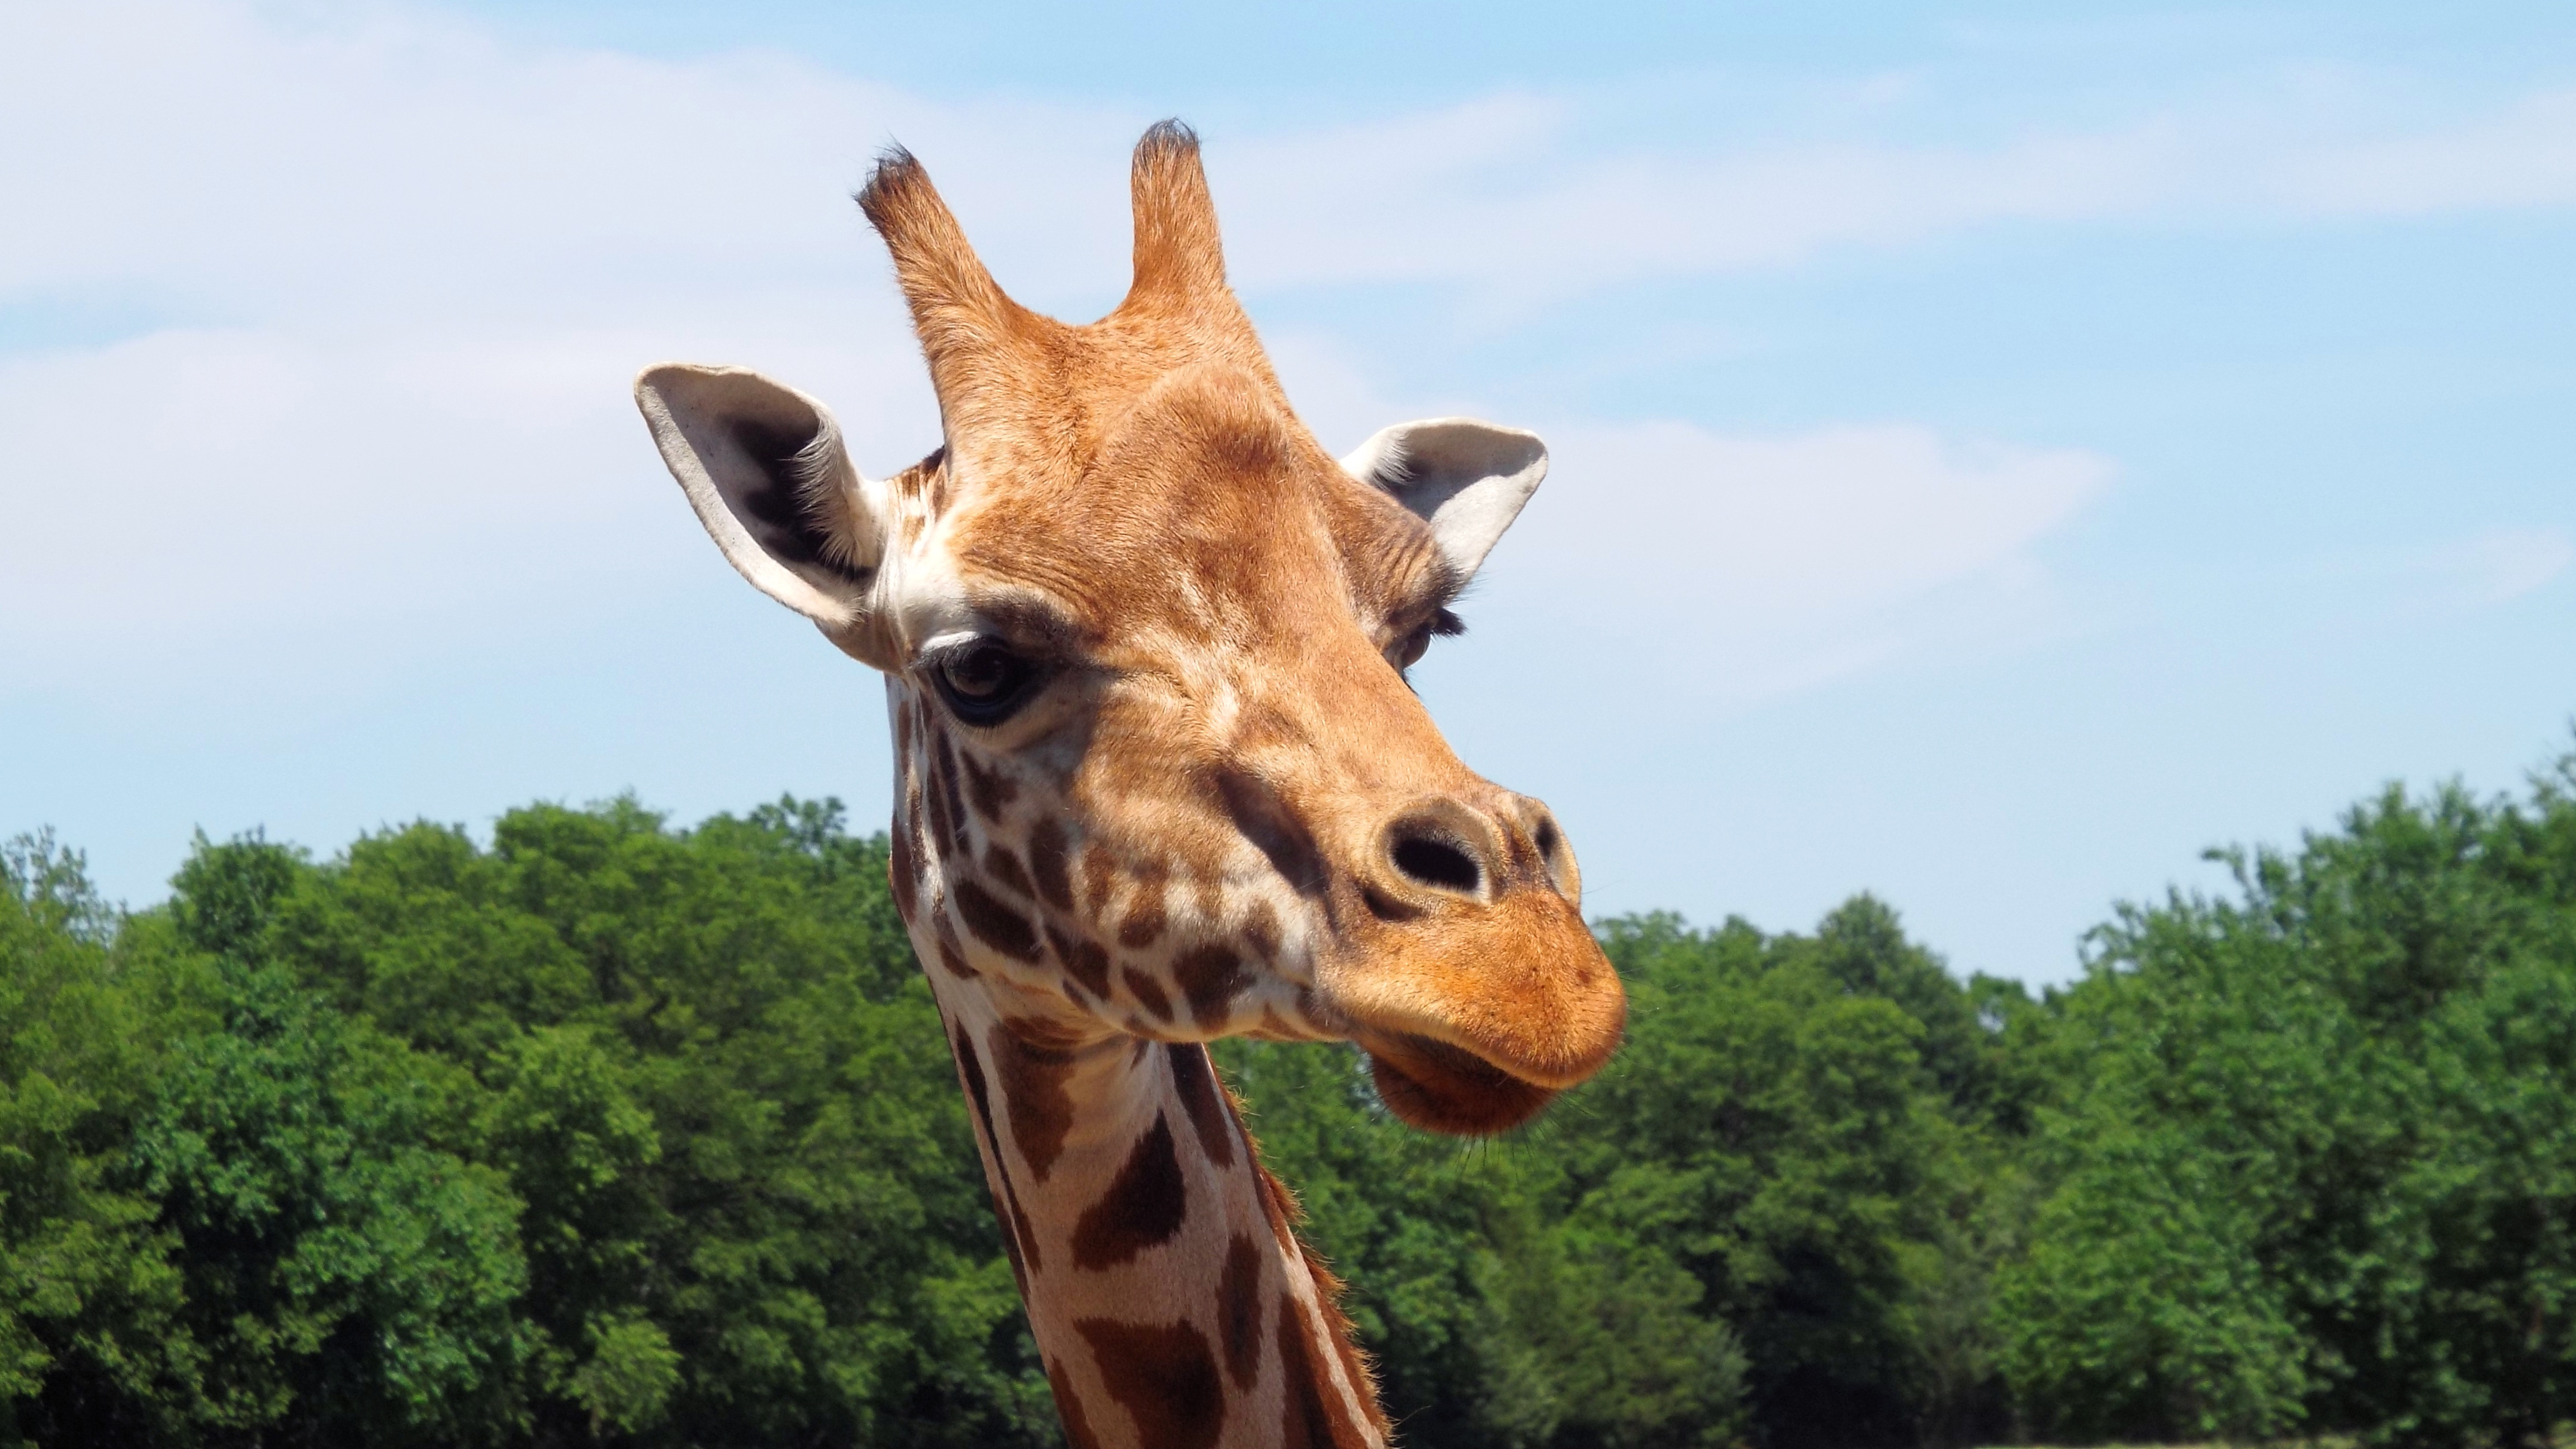
nature, animal, wildlife, zoo, portrait, park, mammal, fauna, savanna, giraffe, african, safari, giraffidae